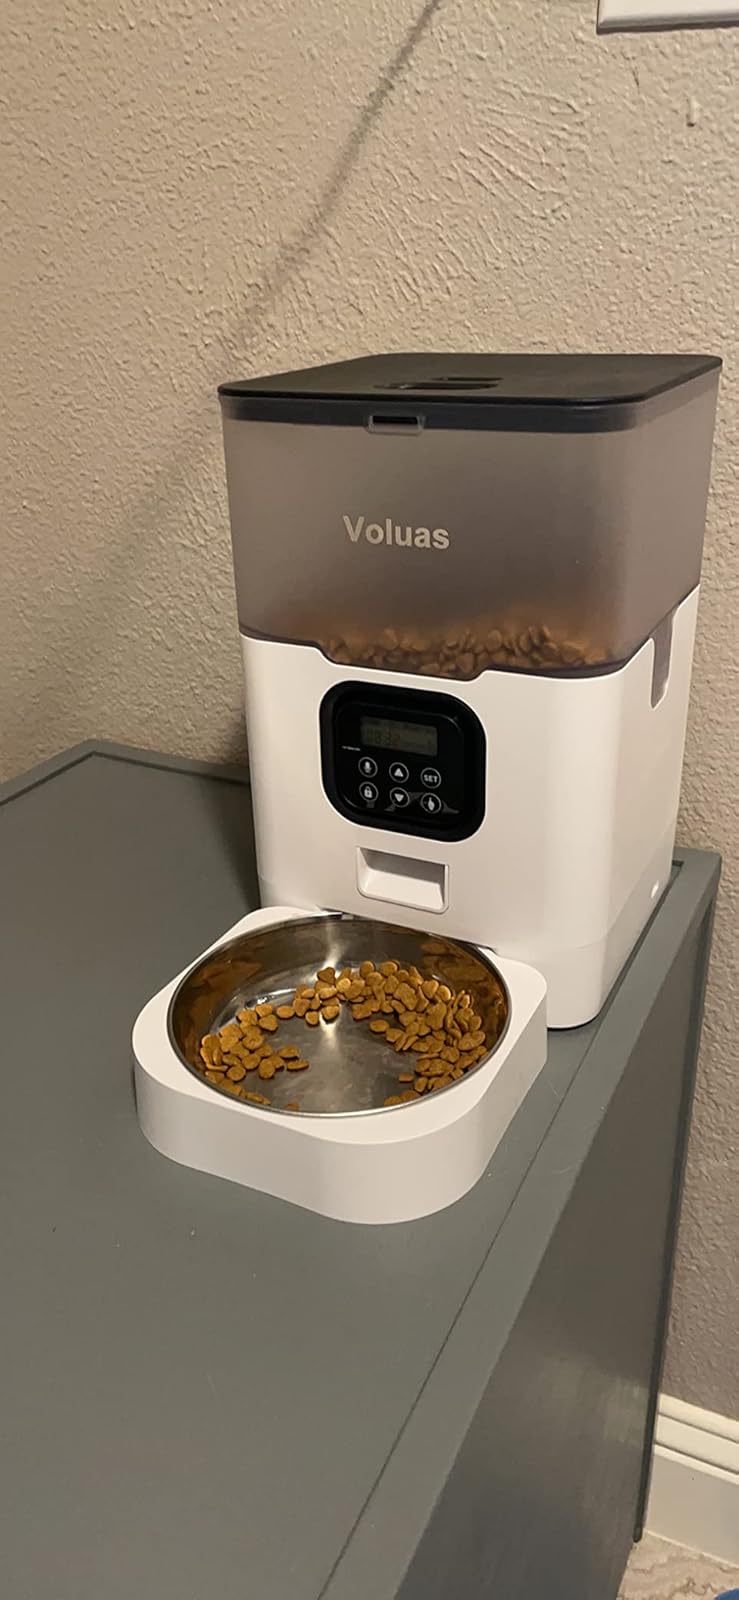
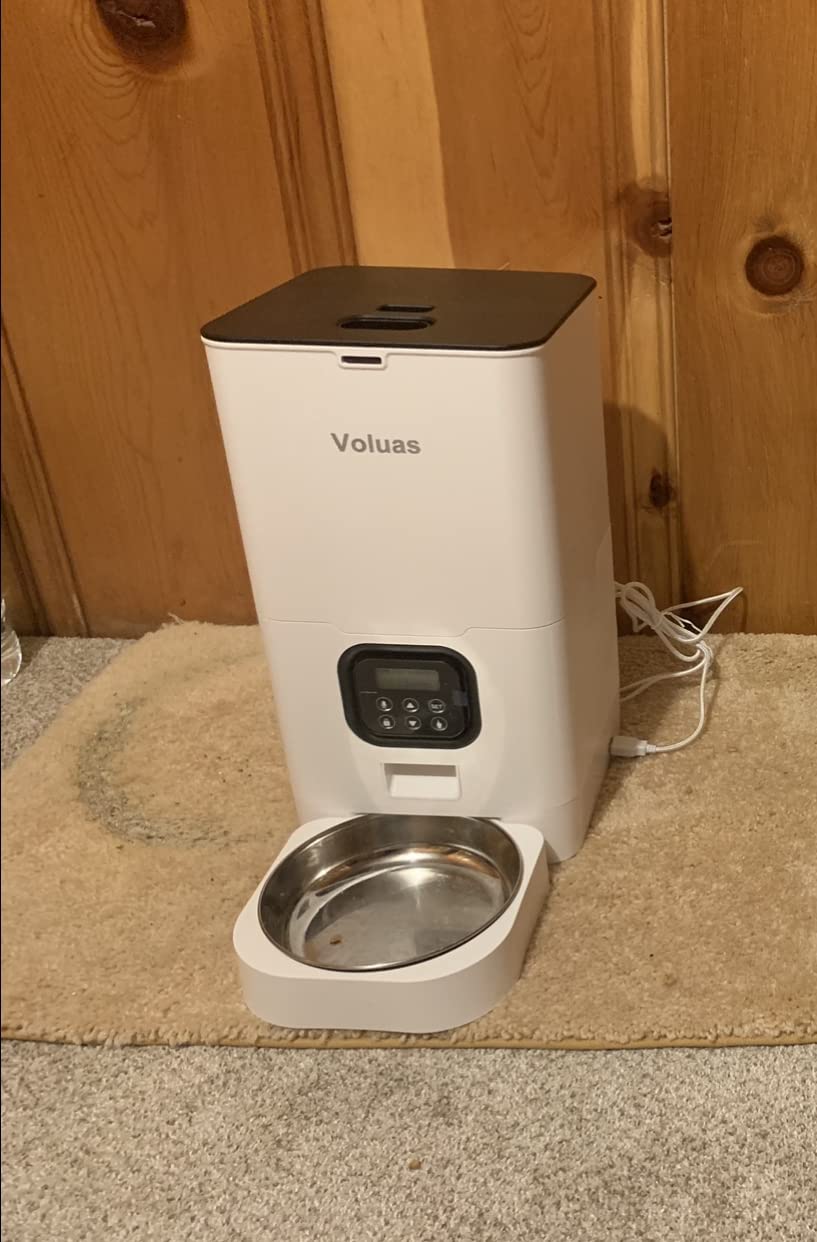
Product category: items_feeder
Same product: no